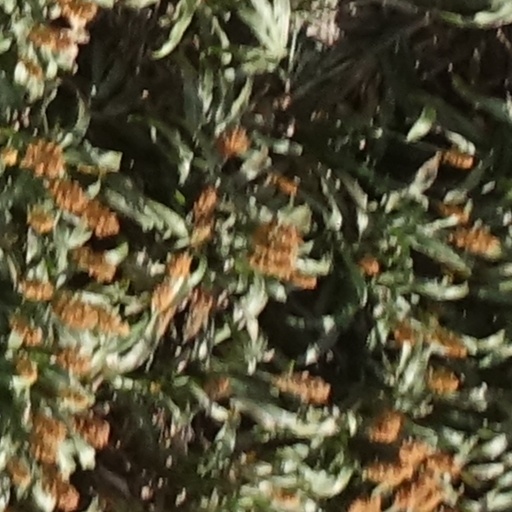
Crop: sorghum